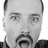
Emotion: surprise